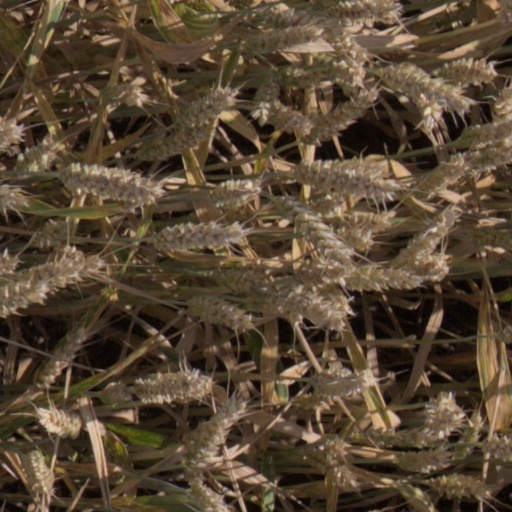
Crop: wheat